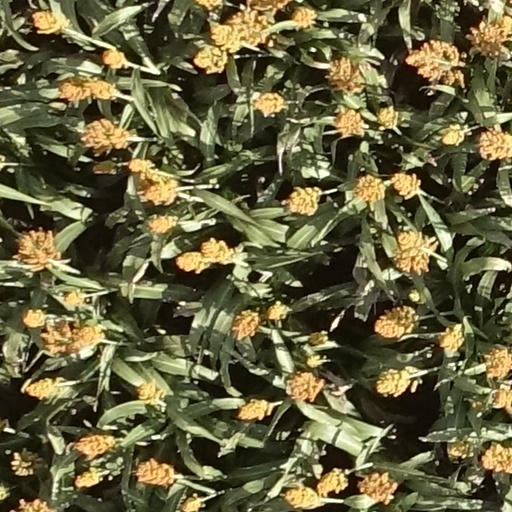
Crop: sorghum